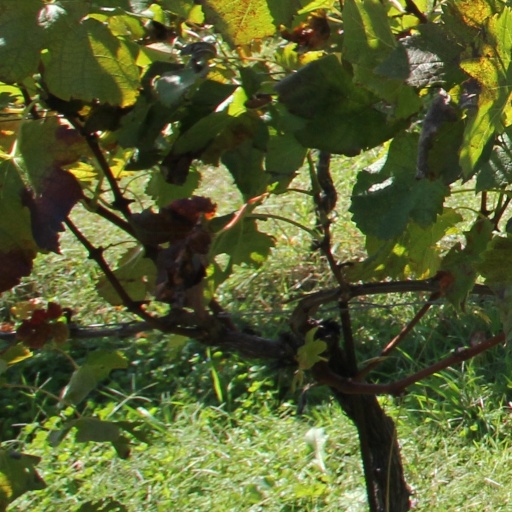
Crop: grape